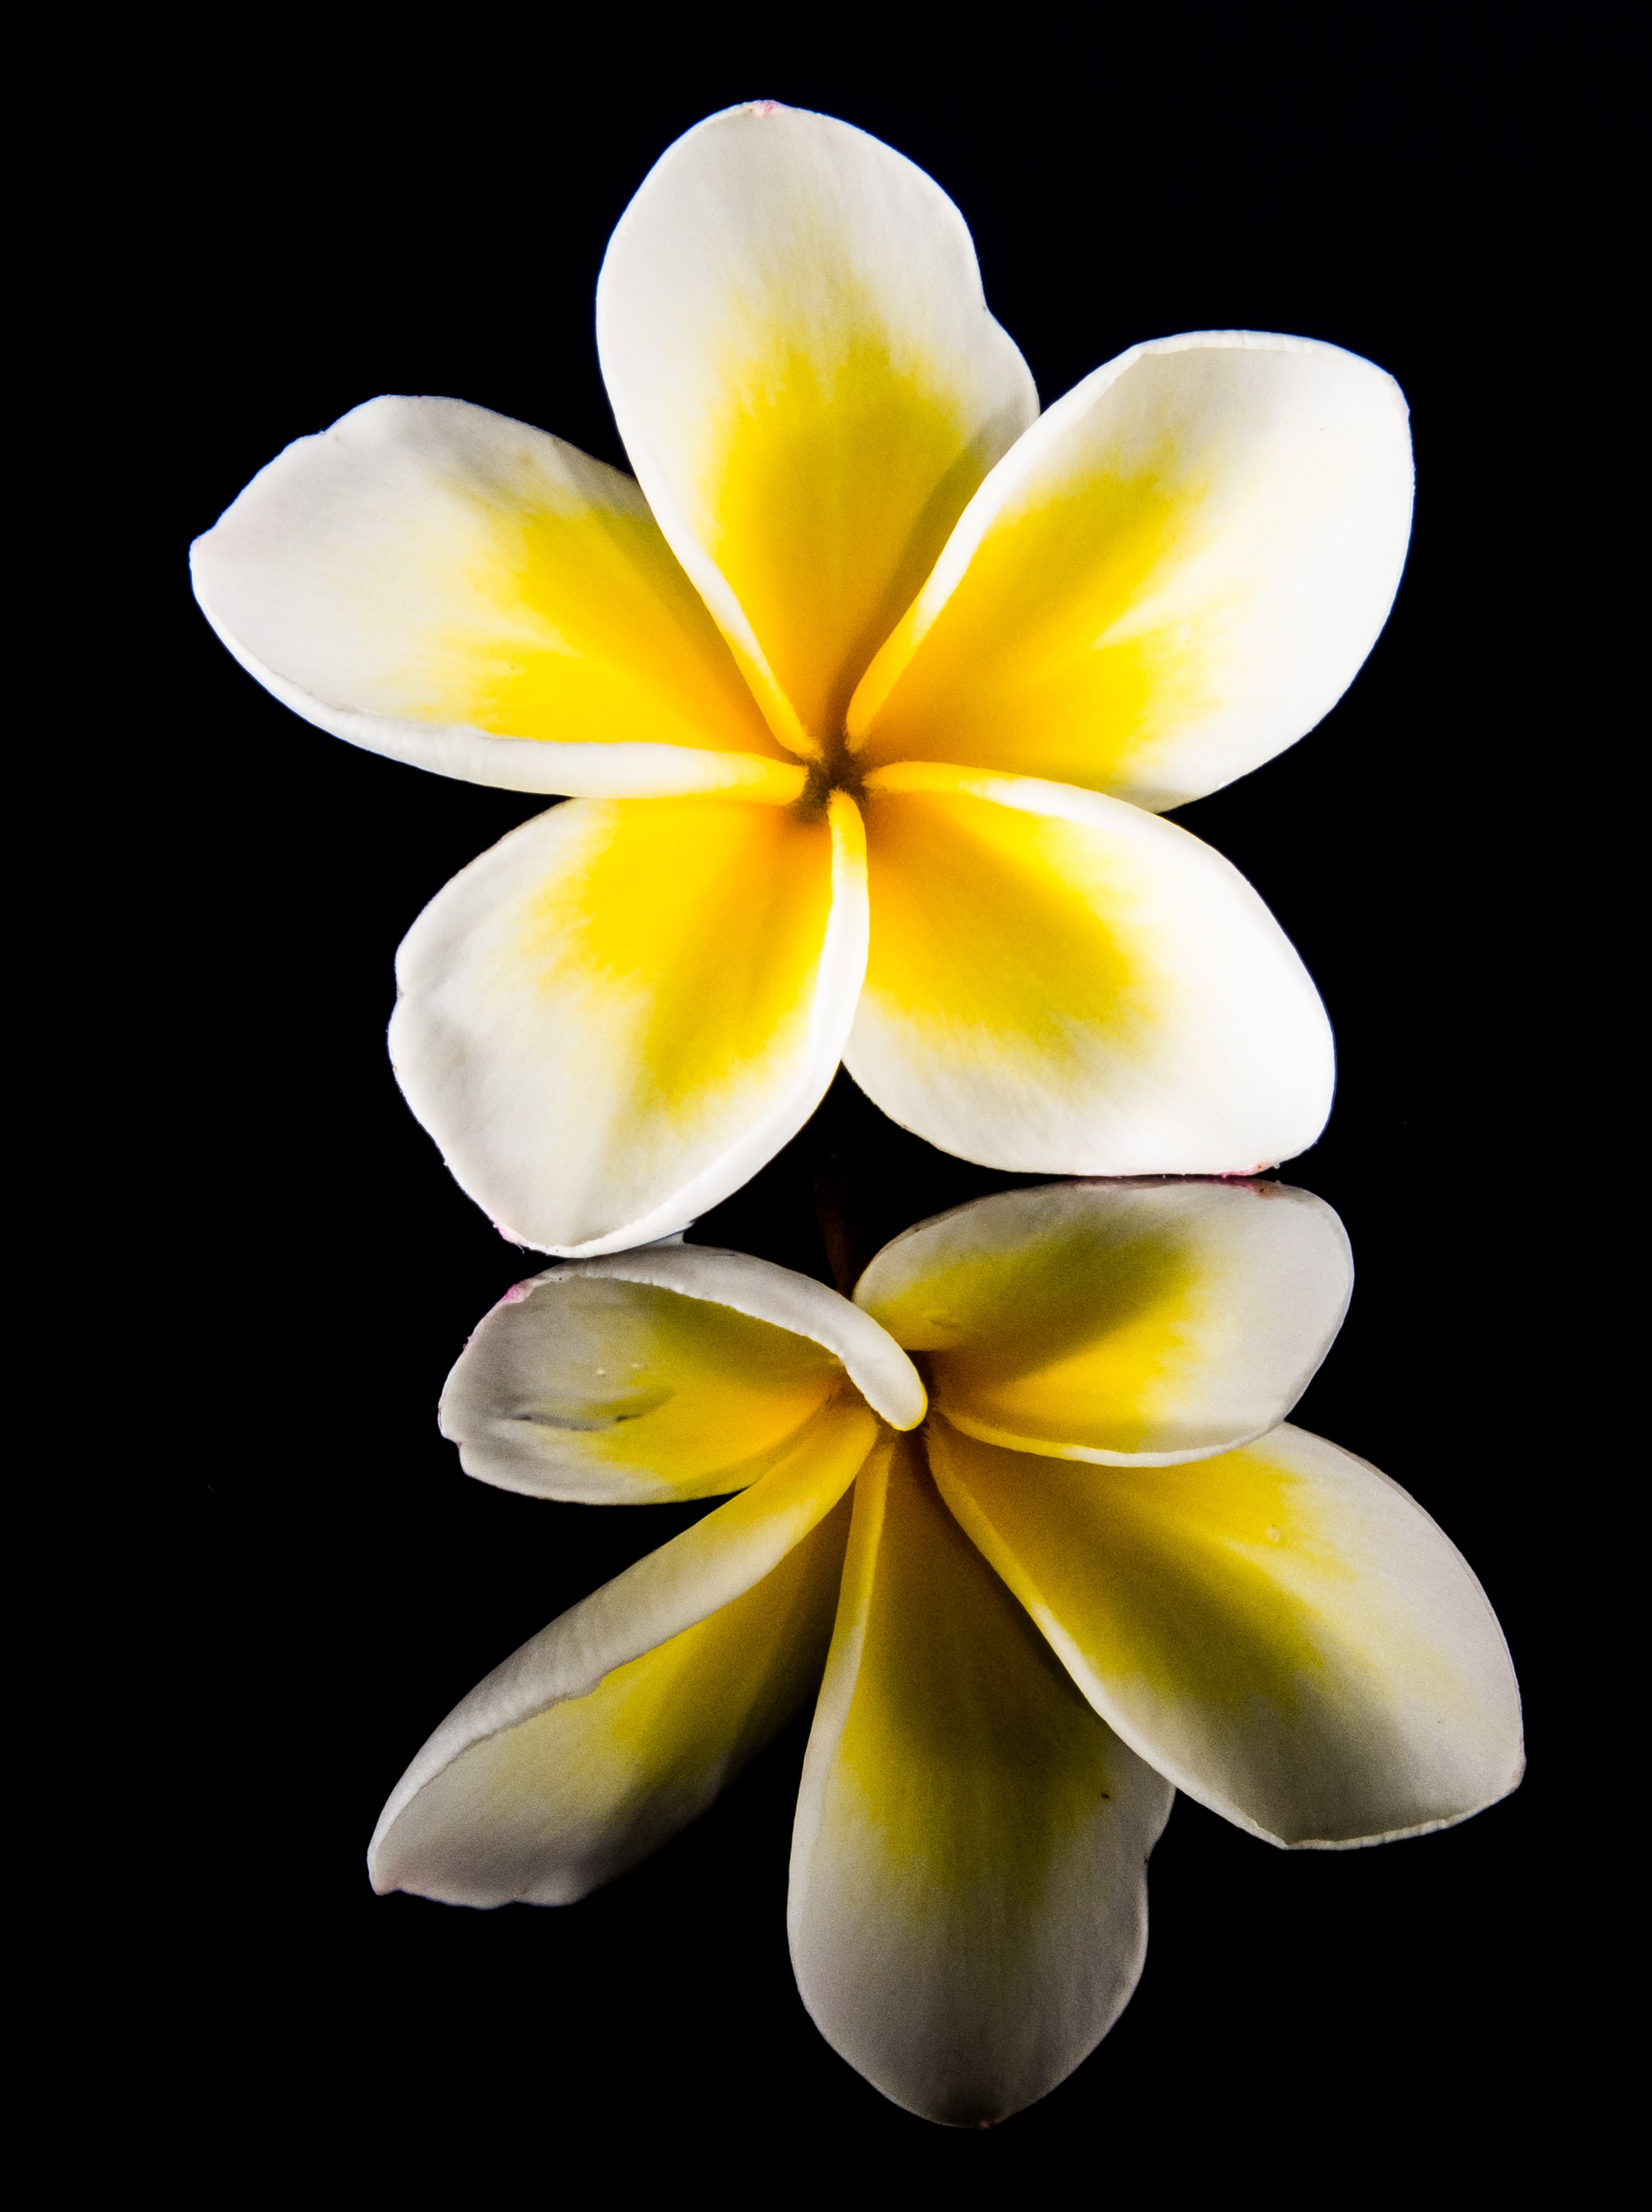
blossom, plant, white, flower, petal, bloom, botany, yellow, flora, close up, petals, beautiful, lily, exotic, apocynaceae, plumeria, macro photography, ornamental plant, inflorescence, frangipani, jasmine, flowering plant, ornamental flower, white yellow, temple tree, dog gift greenhouse, national flower, land plant, moth orchid, frangipandi, flor de cebo, west indian frangipani, plumeria alba, calyx lobes